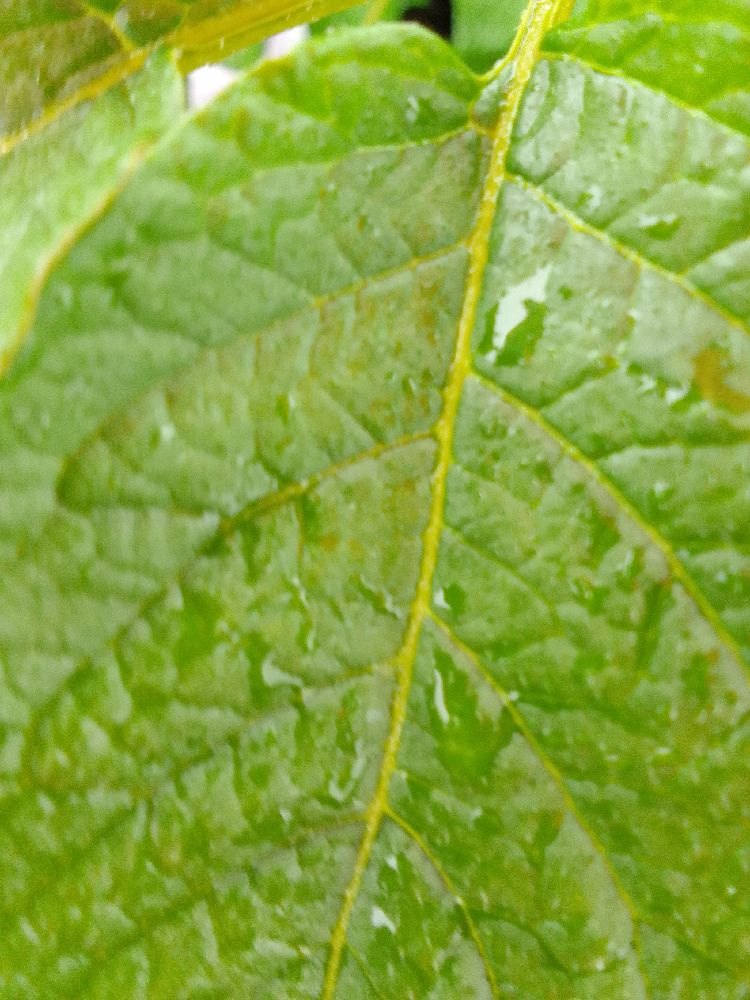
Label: Healthy